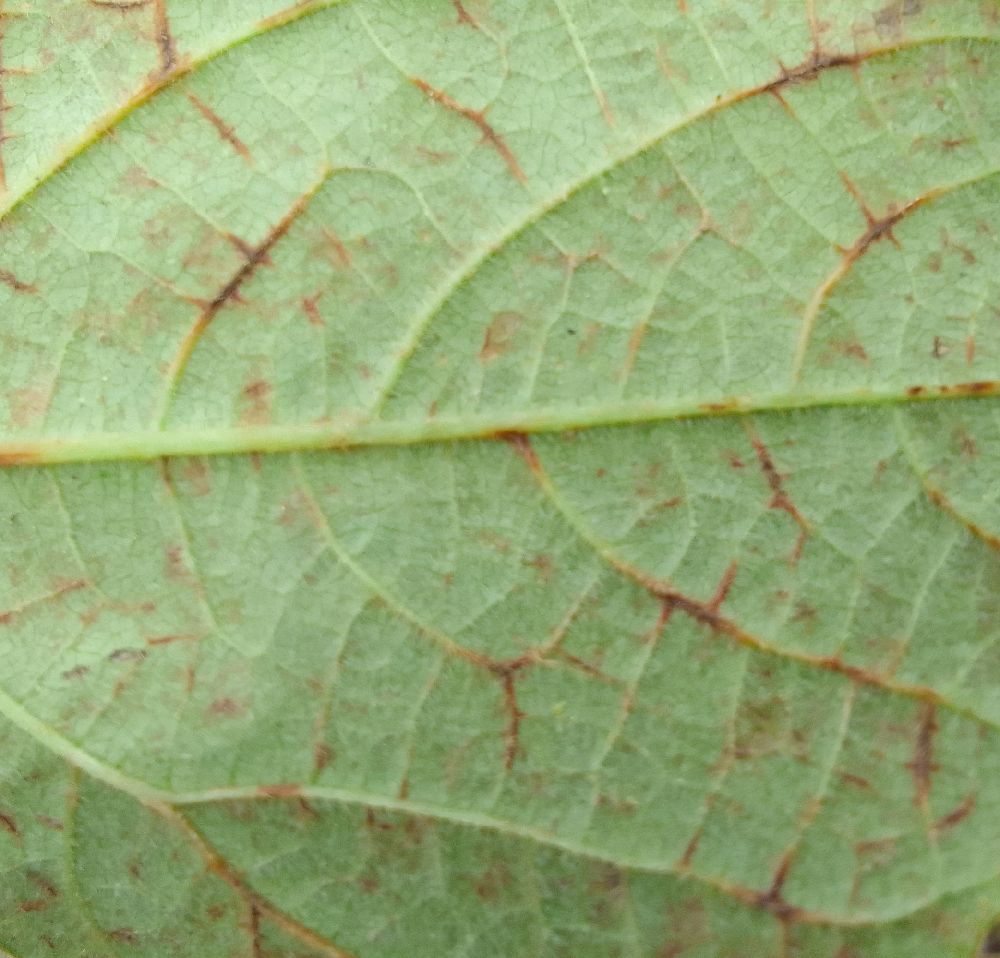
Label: anthracnose